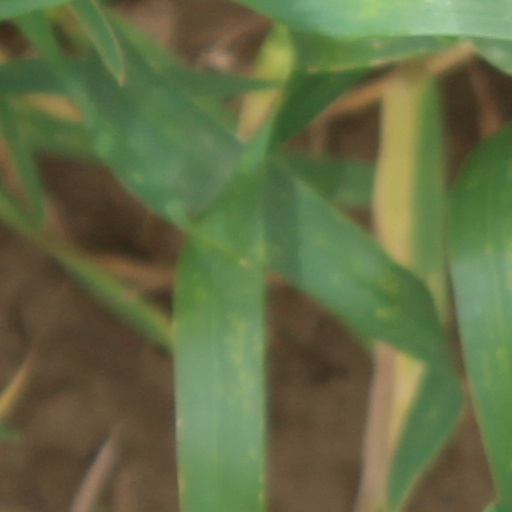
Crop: wheat